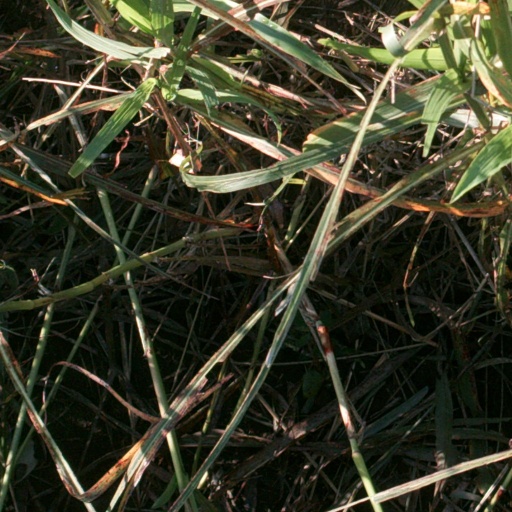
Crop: sorghum